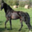
Label: horse